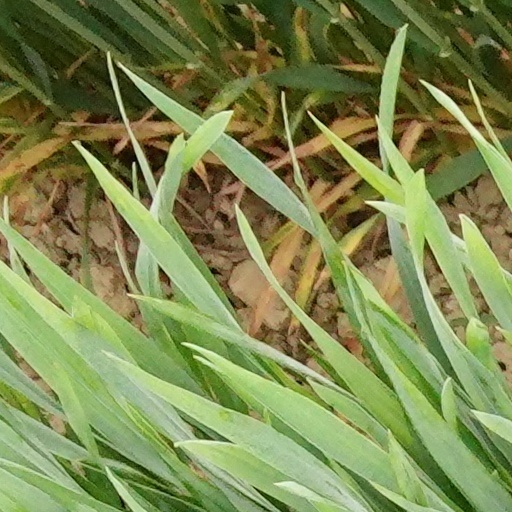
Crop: wheat